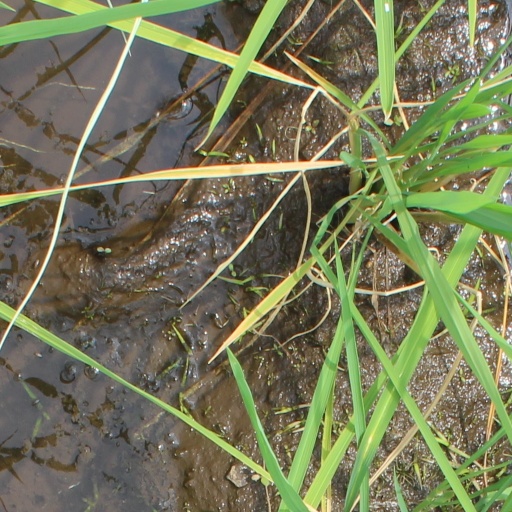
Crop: rice